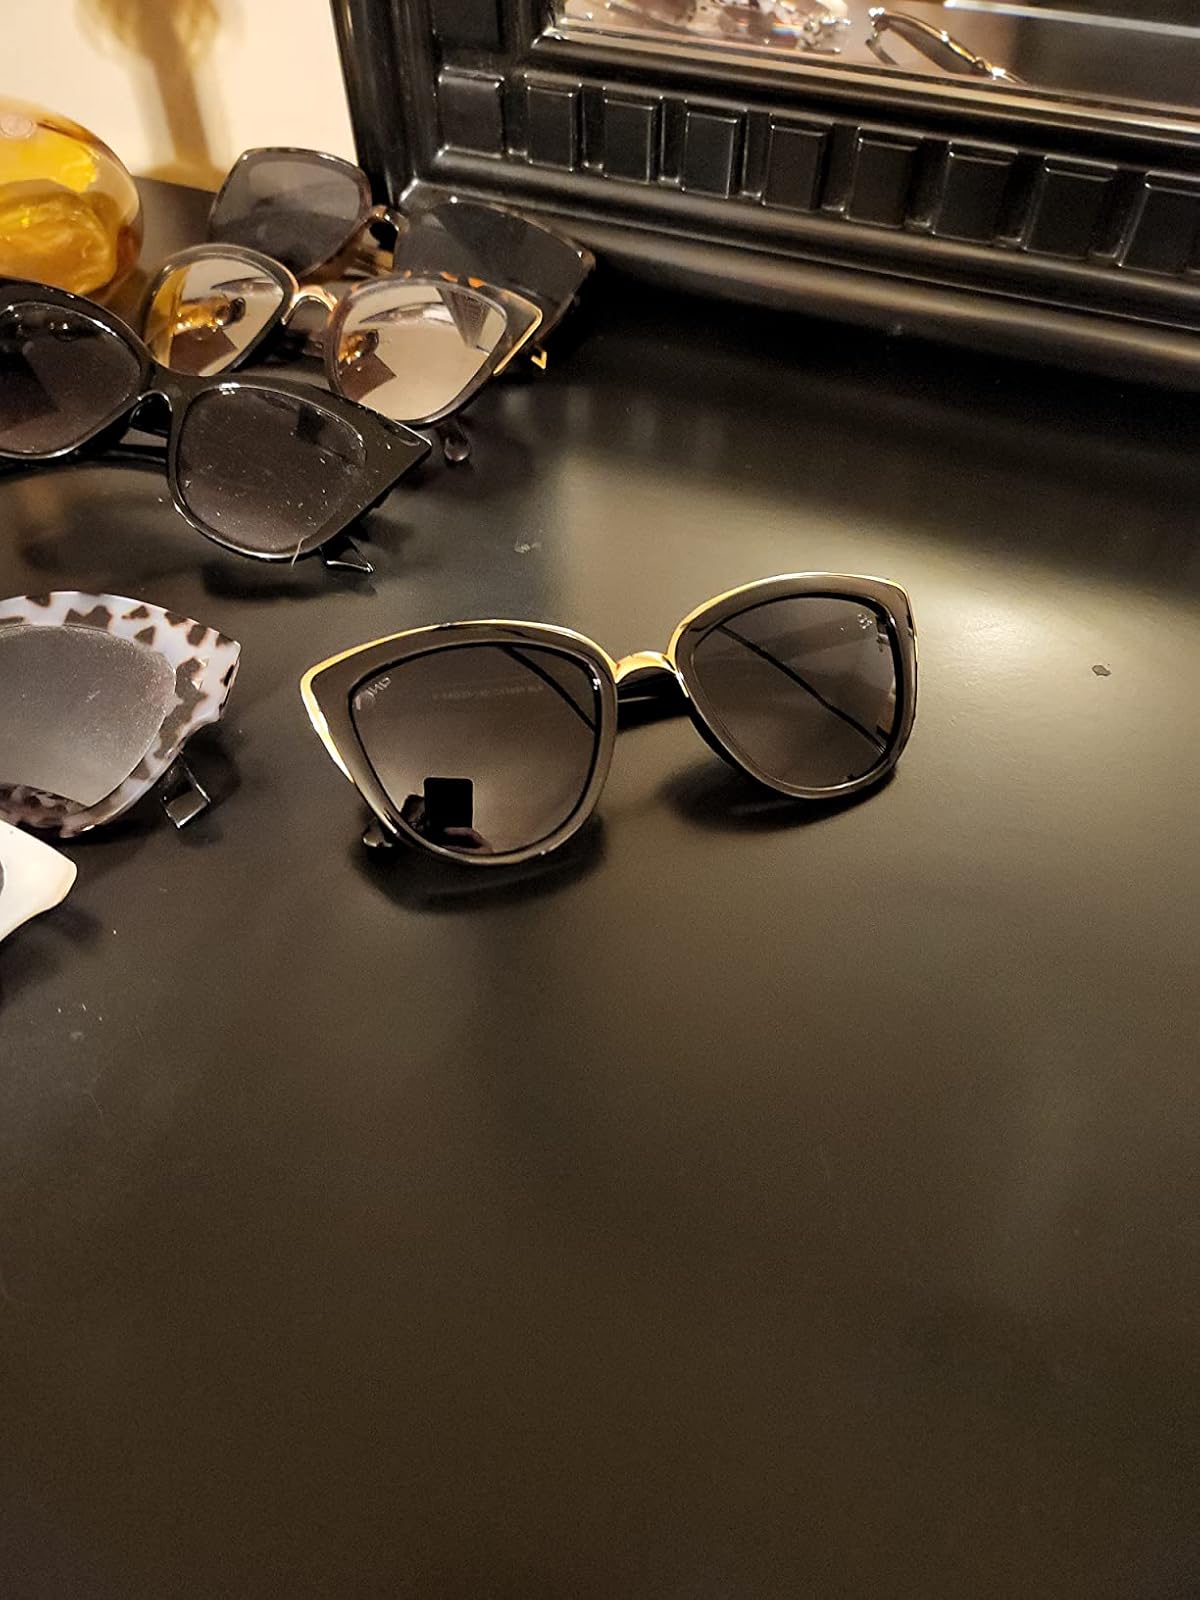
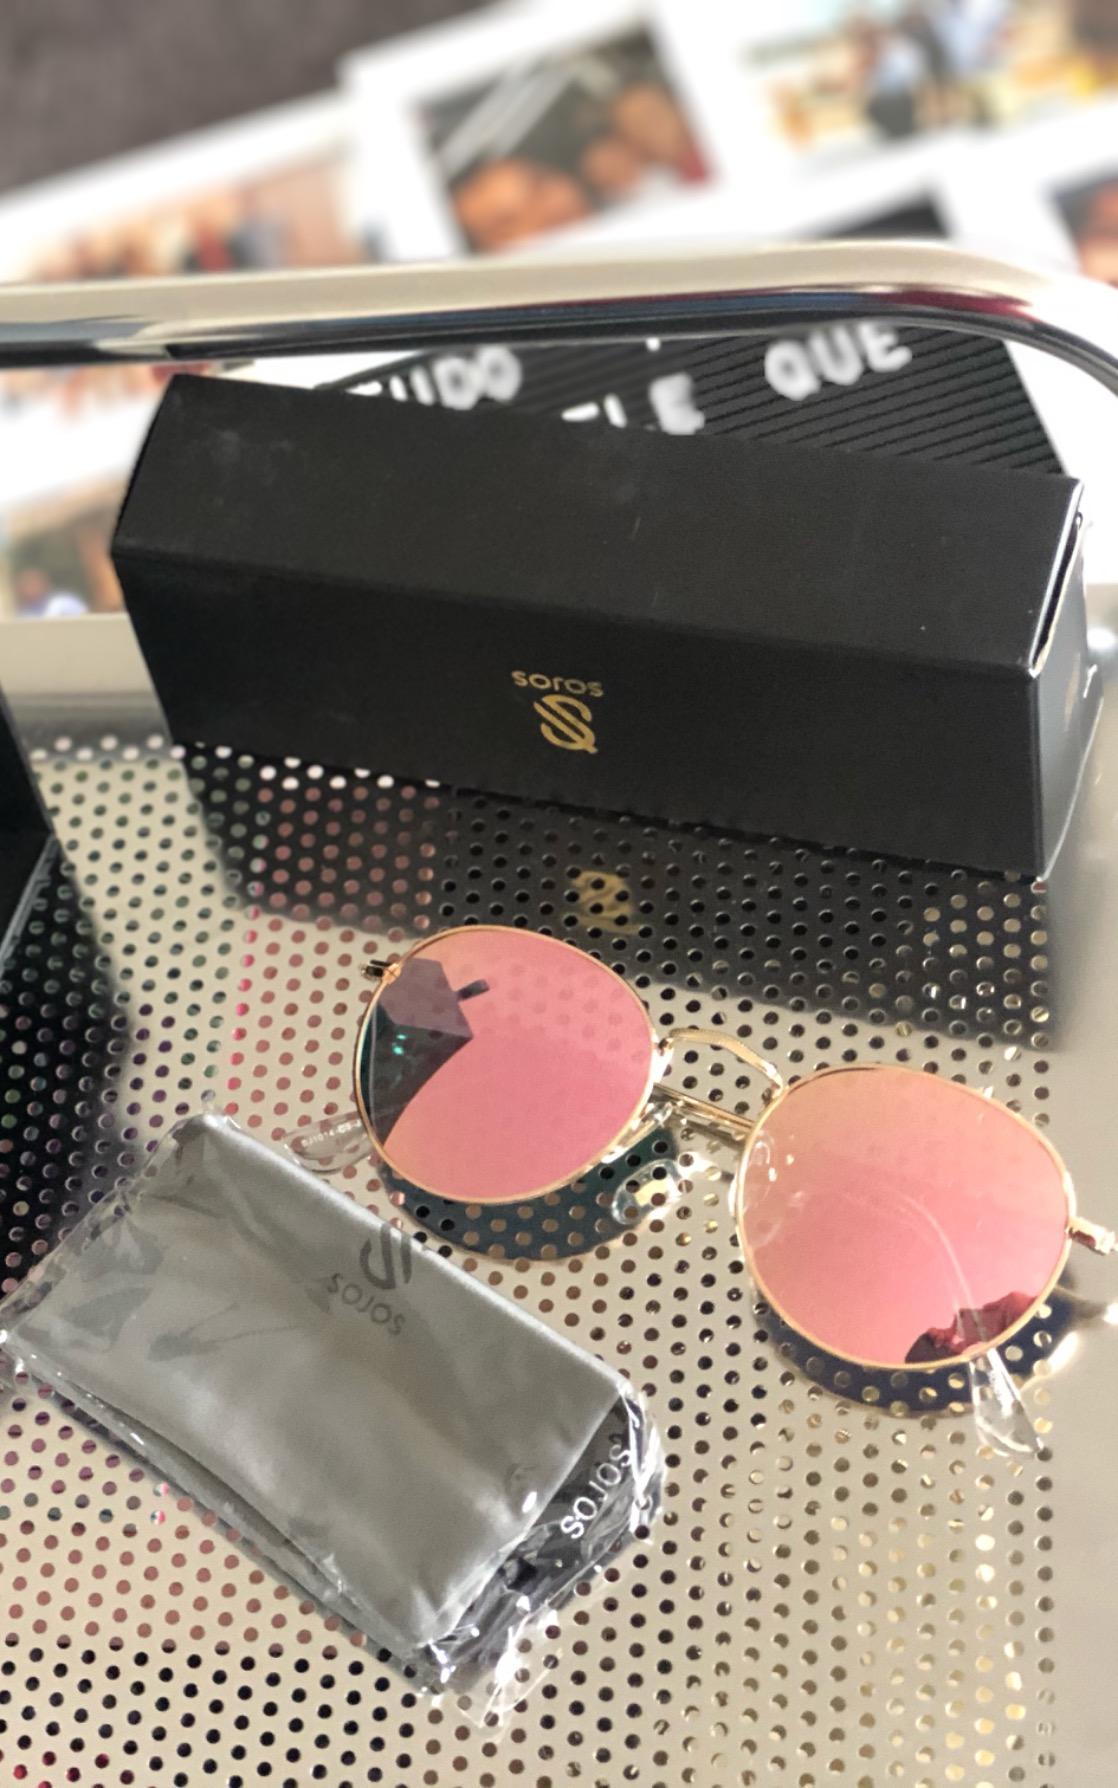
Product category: accessories_sunglasses
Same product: no